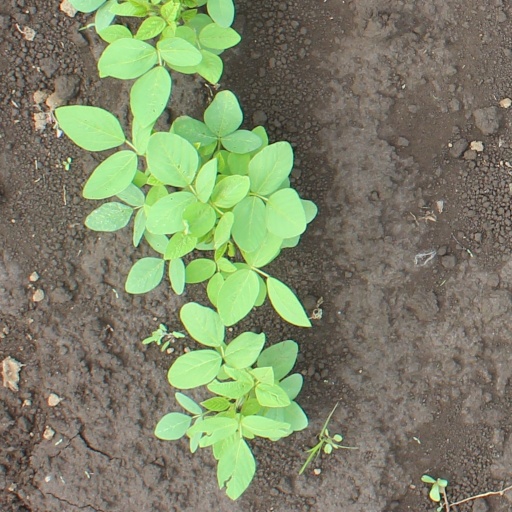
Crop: soybean